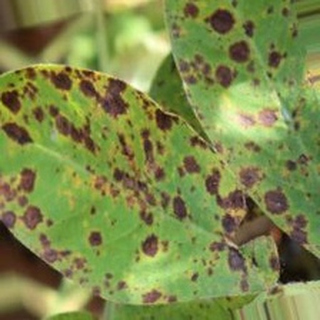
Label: groundnut_late_leaf_spot